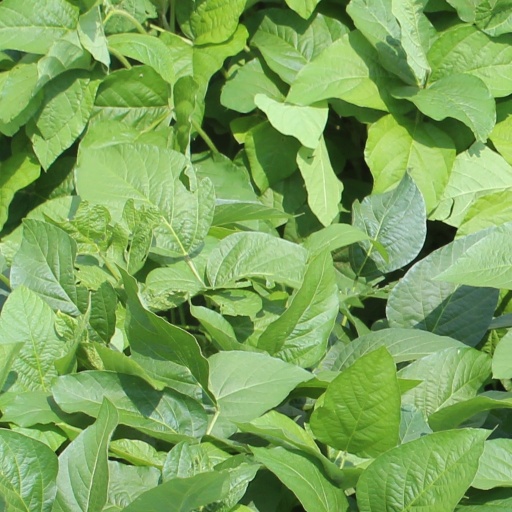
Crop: soybean